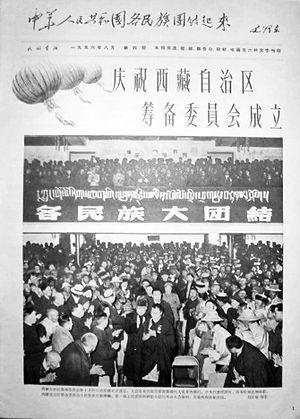
Le comité préparatoire à l'établissement de la région autonome du Tibet est créé le 22 avril 1956 par le gouvernement de la République populaire de Chine dans le but officiel de préparer l'instauration de la région autonome du Tibet.